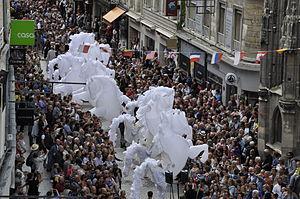
parade fantasque à Caen JEM2014
Les Jeux équestres mondiaux de 2014 sont une compétition d'équitation sportive organisée en Basse-Normandie en 2014. Le dossier a été retenu le 31 mars 2009 par la FEI pour l'organisation de ces Jeux équestres mondiaux. Les épreuves se sont déroulées du 23 août au 7 septembre 2014. Au total, 984 athlètes et 1243 chevaux ont participé à cette édition des JEM, devant 574 000 spectateurs au total.